Abel de Pujol

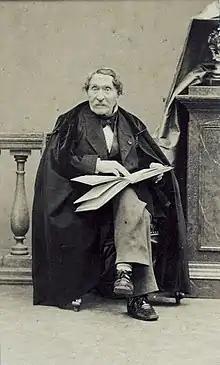
Abel de Pujol, ca.1860. Photograph by André-Adolphe-Eugène Disdéri

Alexandre-Denis-Abel de Pujol or Abel de Pujol (30 January 1785 in Valenciennes – 29 September 1861 in Paris) was a French painter. He was a student of David and his own students included Alexandre-Gabriel Decamps and Émile Lévy. He painted the ceiling of the grand-staircase at the Louvre as well as the galerie de Diane at Fontainebleau and the ceiling of the Bourse de Paris. A member of the Institut de France, he was an officer of the légion d'honneur.